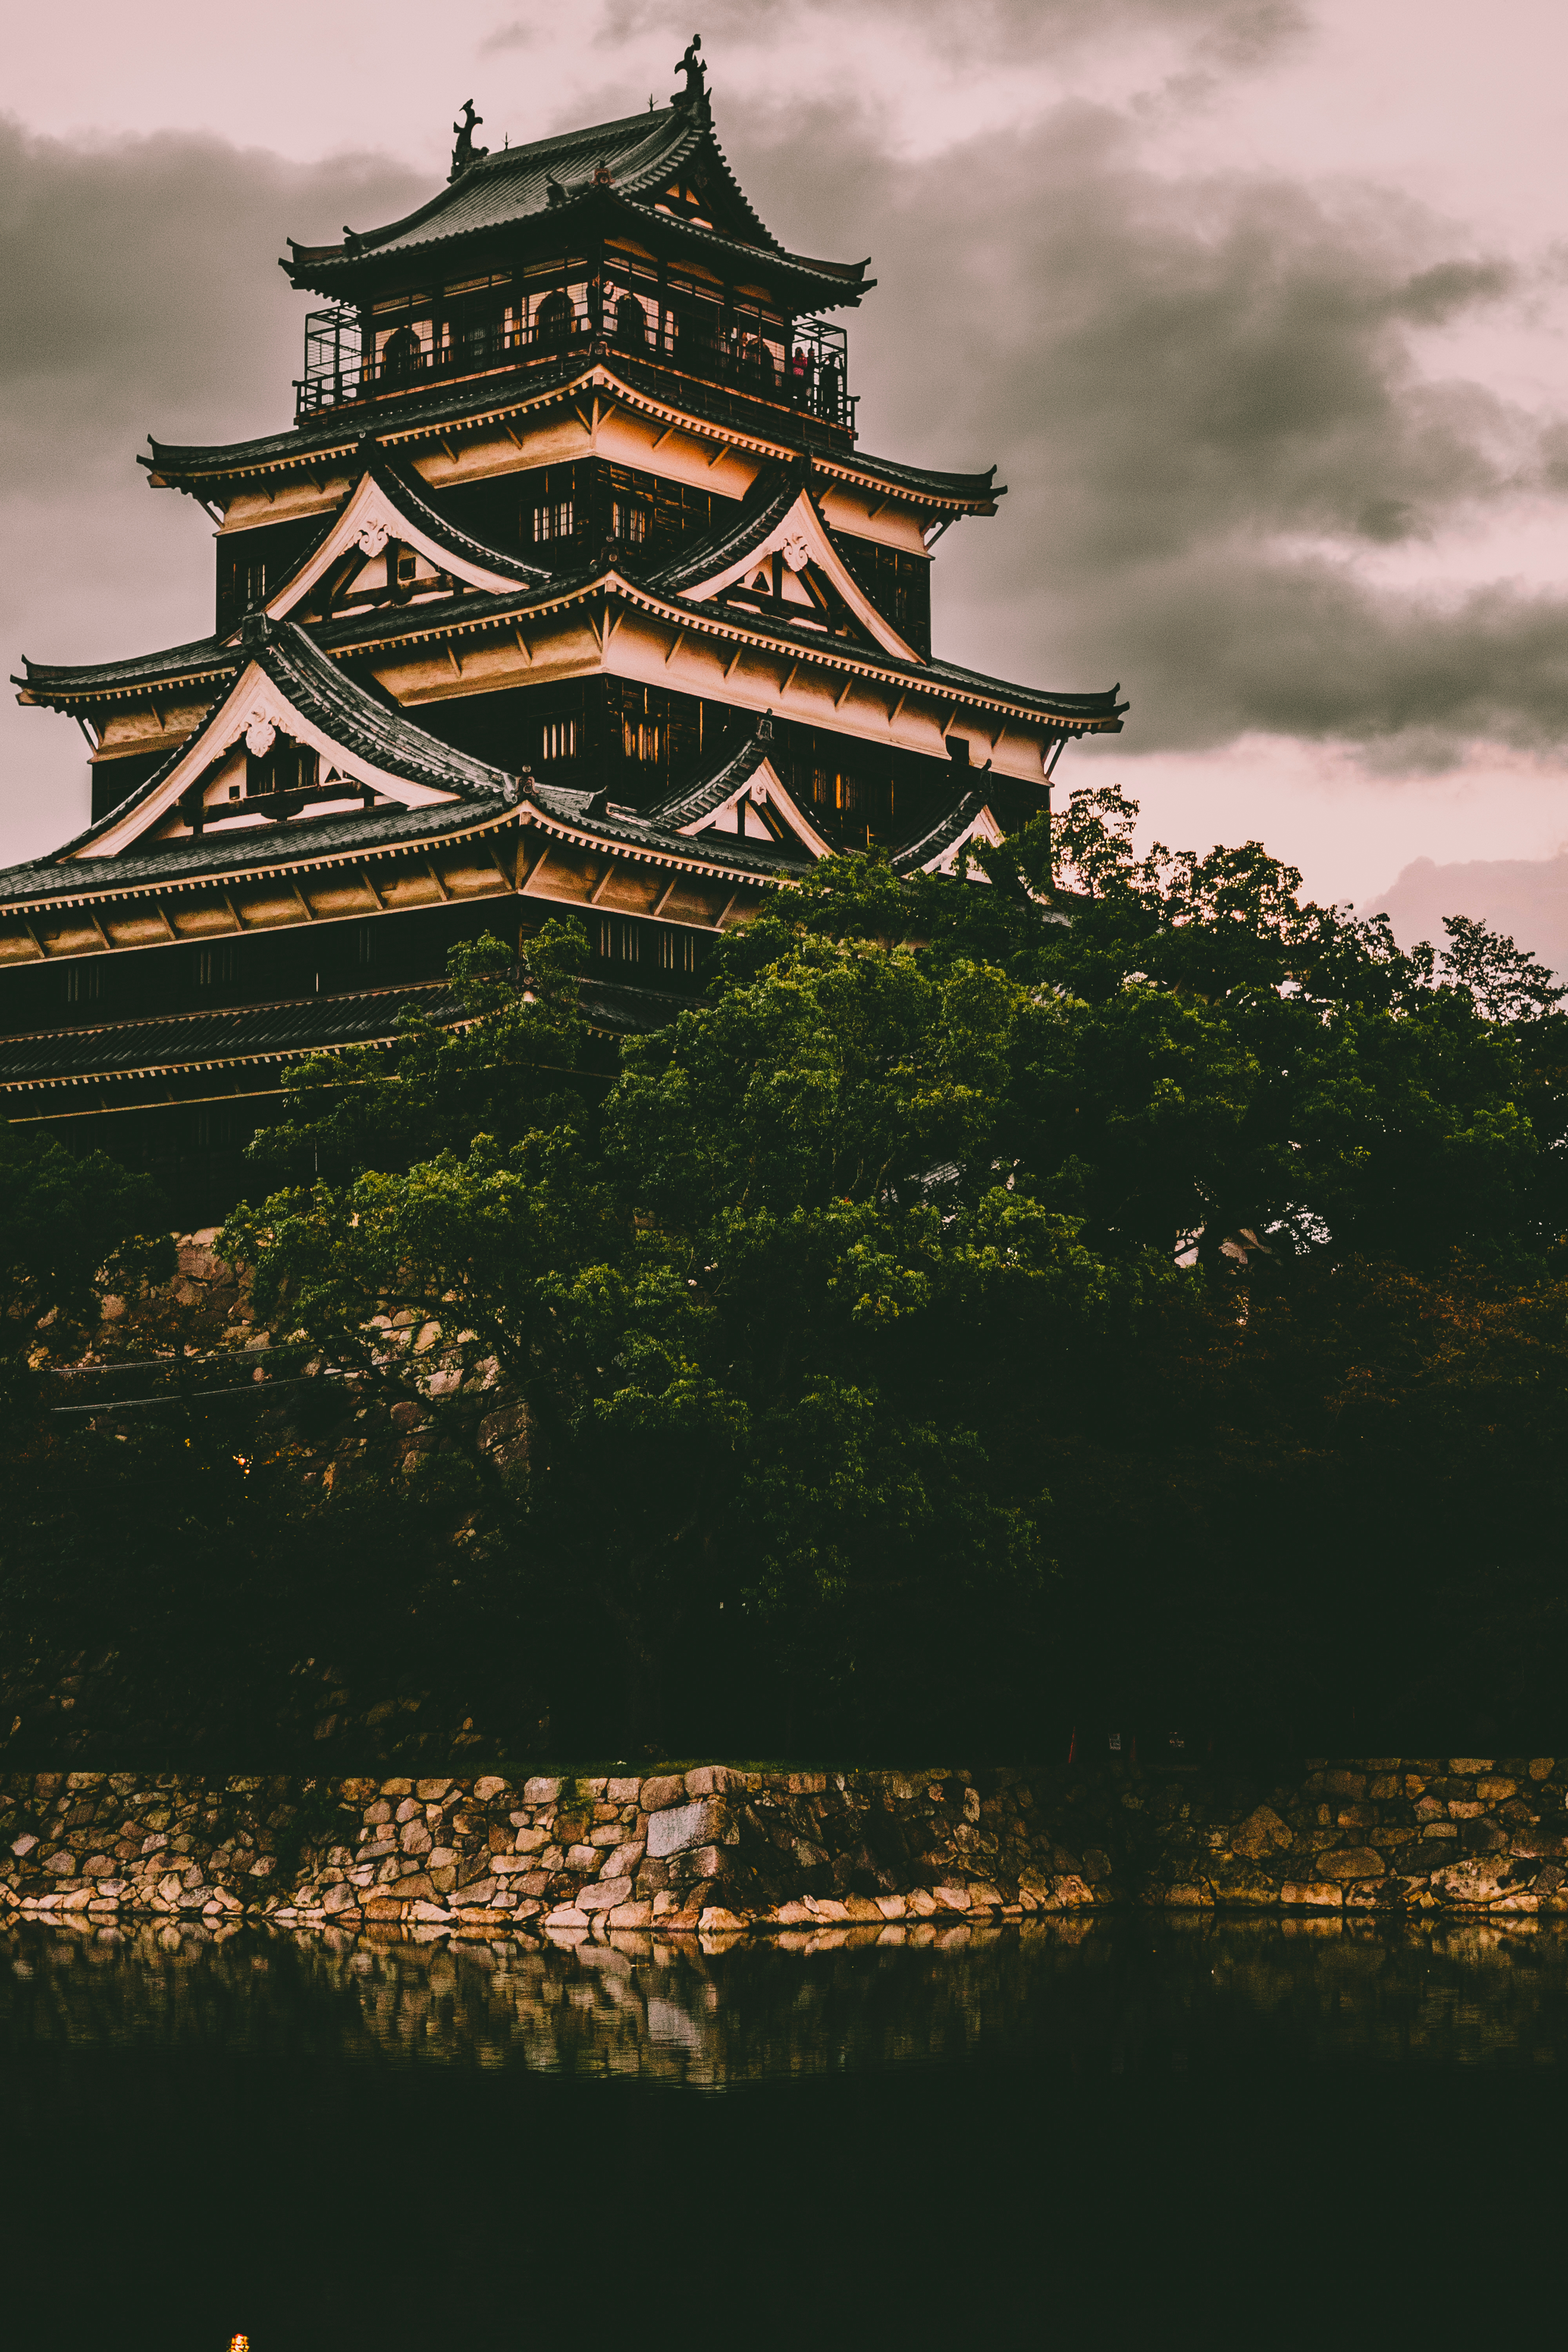
tree, cloud, sky, sunset, night, cloudy, morning, dusk, evening, reflection, tower, castle, temple